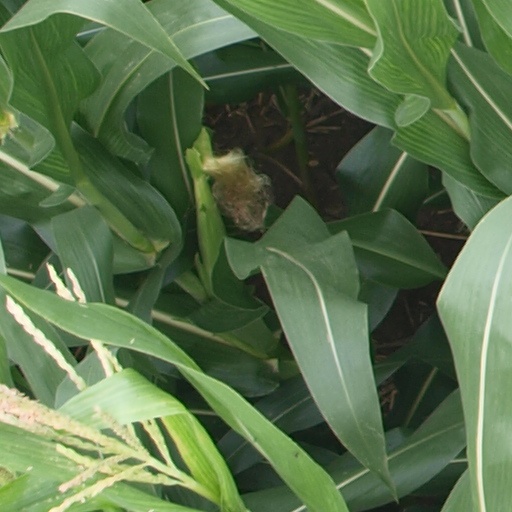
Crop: maize; corn